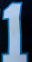
Number: 1